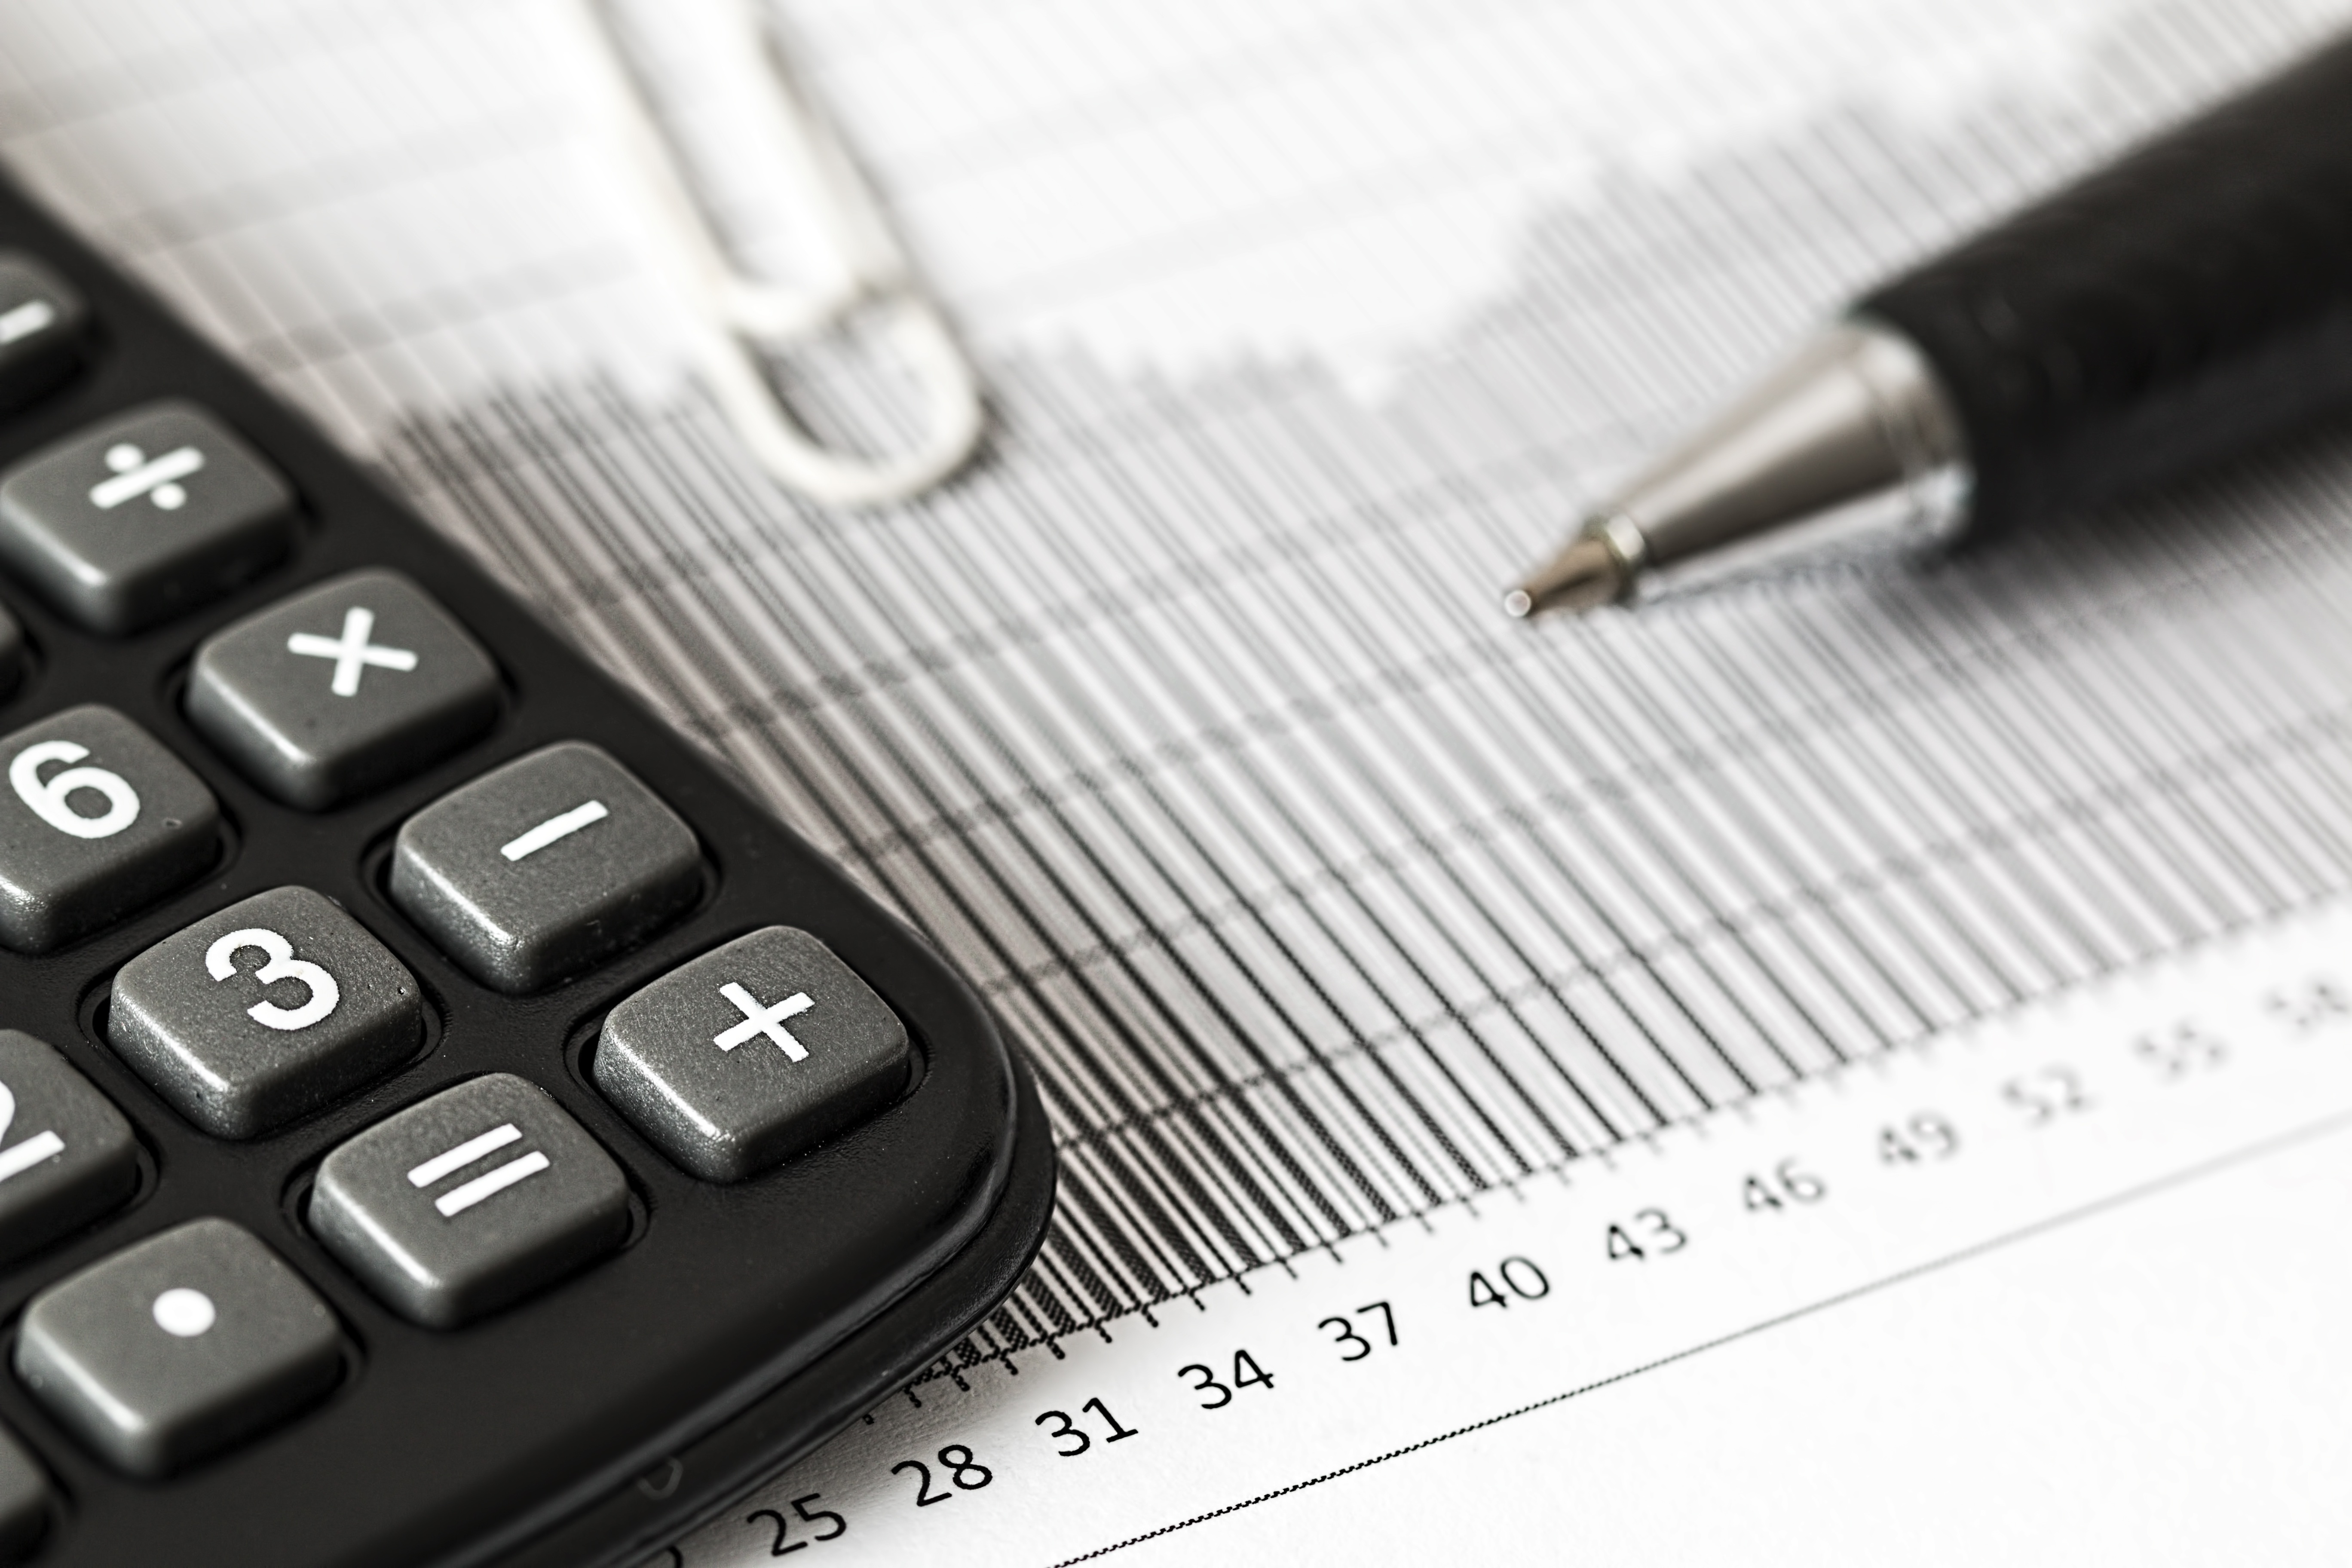
writing, work, pen, money, office, business, close up, brand, cash, font, planning, tax, economy, calculator, income, financial, paperwork, return, taxes, finance, analysis, investment, accounting, insurance, calculation, graphs, office equipment